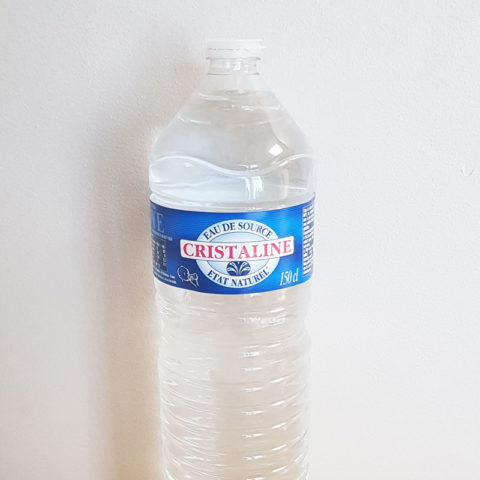
Waste category: plastic